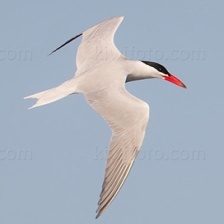
Species: CASPIAN TERN
Scientific name: HYDROPROGNE CASPIA